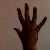
The image shows a hand gesture representing the number 5 in Indian Sign Language.